Konráð Gíslason

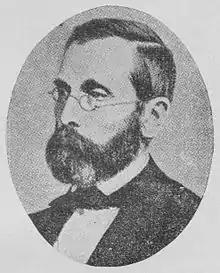
Konráð Gíslason

Konráð Gíslason (3 July 1808 – 26 January 1891) was an Icelandic grammarian and philologist, and one of the "Fjölnismenn", a group of Icelandic intellectuals who spearheaded the revival of Icelandic national consciousness in the 19th century. He was by royal appointment member of the 1849 Danish Constituent Assembly.